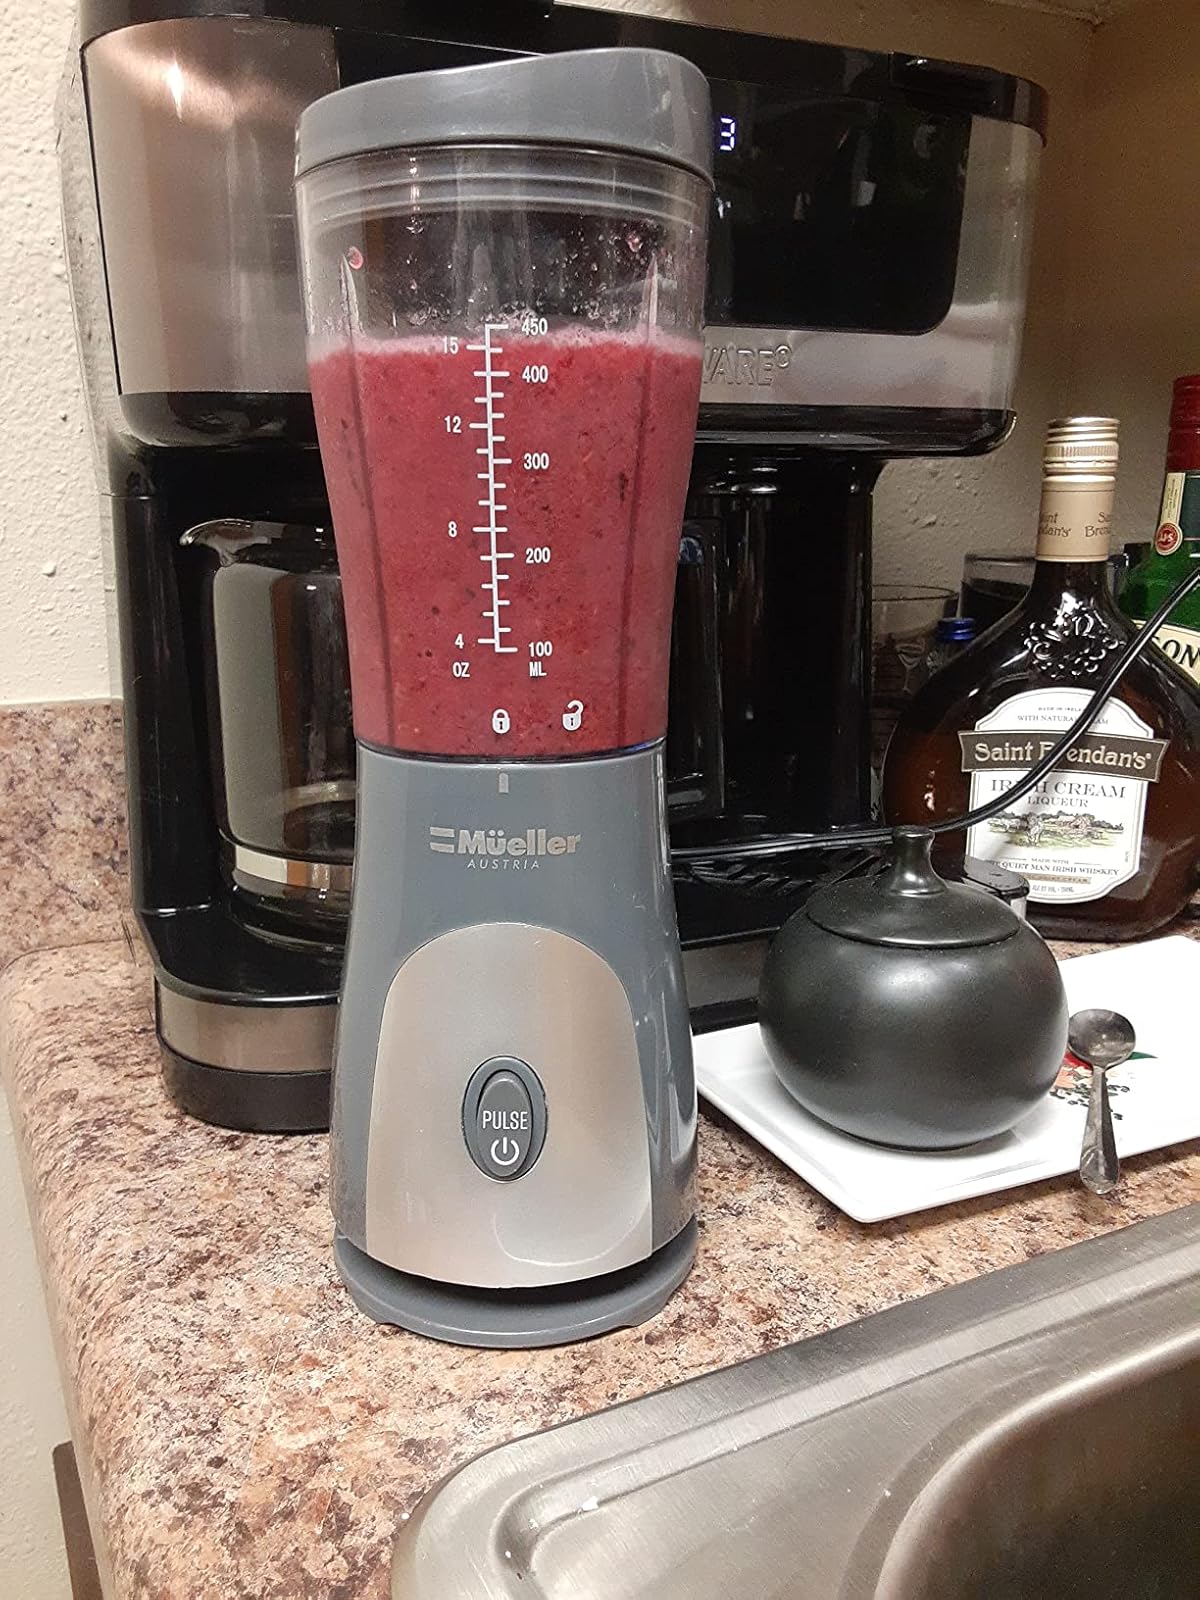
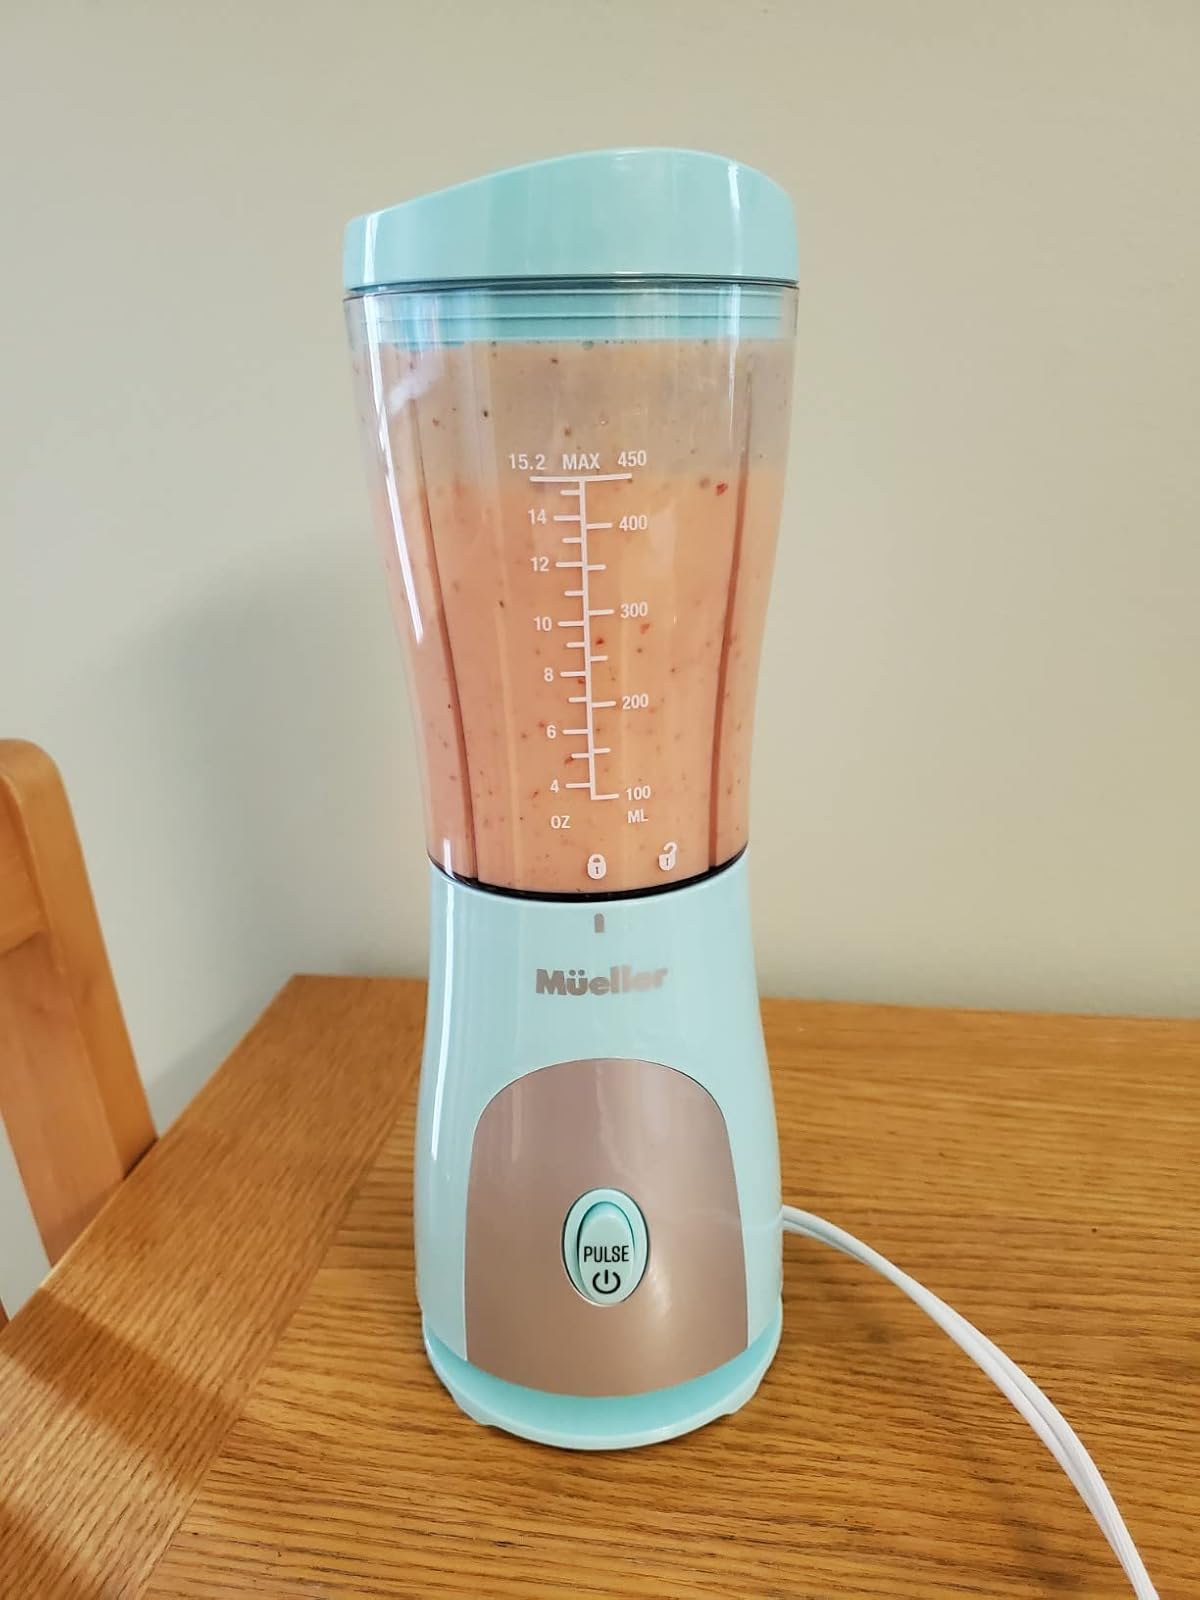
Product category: items_blender
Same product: no